2010 ACC Championship Game

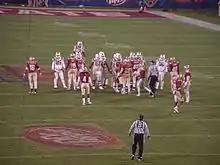
The two teams line up for the final play of the game. Virginia Tech quarterback Tyrod Taylor kneeled with the ball to run out the clock and end the game.

Because Florida State received the ball to begin the game, Virginia Tech received the ball to begin the second half. Running back David Wilson returned the opening kickoff to the Tech 21-yard line, and the Hokies' offense began the first drive of the second half. The first play of the quarter was a 14-yard pass from Taylor to Coale, beginning a seven-play, 67-yard drive resulting in a touchdown. The culminating play of the drive was a 45-yard pass from Taylor to Coale for the touchdown, which extended Tech's lead to 11 points, 28–17, at the 11:24 mark of the quarter.